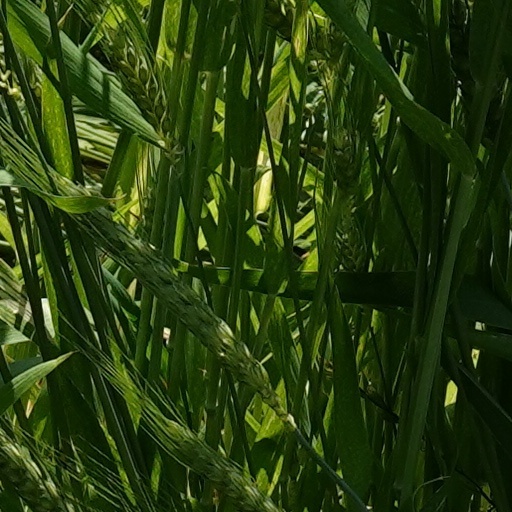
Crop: wheat